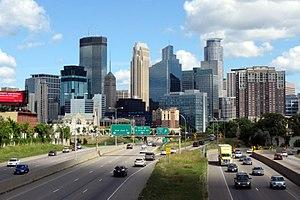
La ville de Minneapolis est le siège du comté de Hennepin dans l'État du Minnesota, aux États-Unis.